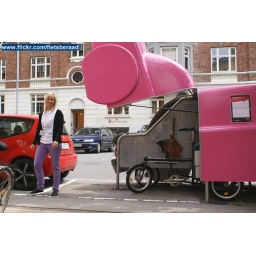
Fietstrommel voor bakfiets in de vorm van een roze auto